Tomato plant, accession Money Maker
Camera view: bottom (45 deg); turntable rotation: 240 degrees
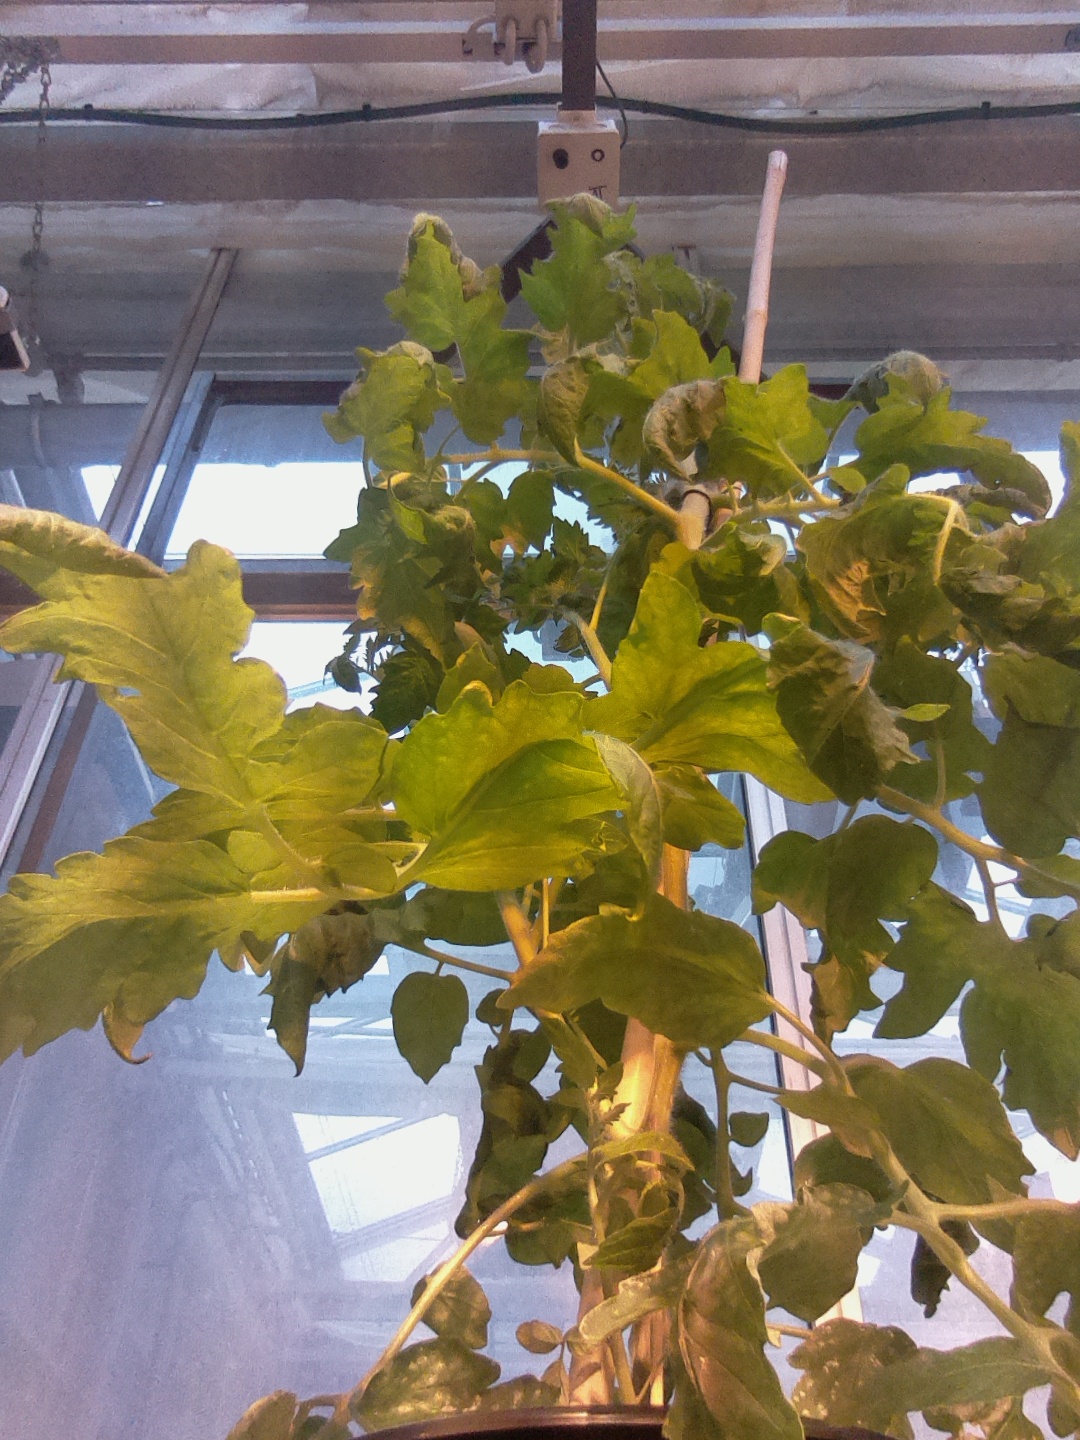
BBCH growth stage 60: First flowers open